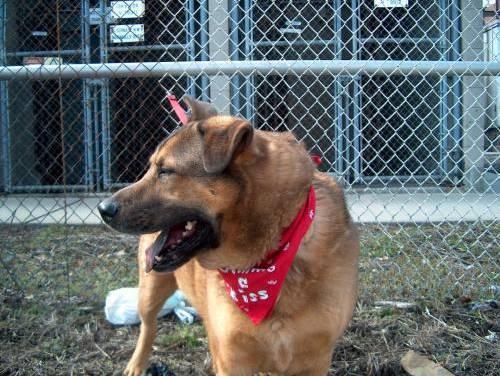
dog